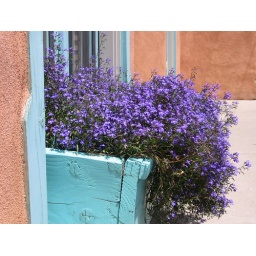
Flowers in window basket